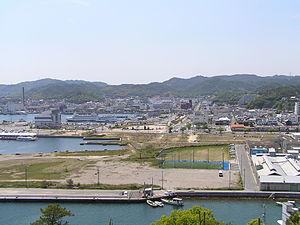
Tamano est une ville japonaise du Sud de la préfecture d'Okayama, située sur l'île de Honshū et bordant la mer intérieure de Seto.